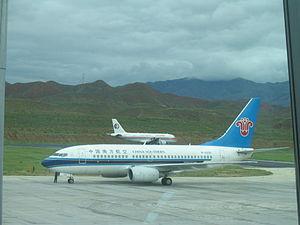
Une grande partie des systèmes de transport en Chine a été construite depuis la création de la République populaire en 1949 et surtout depuis le début des années 1980. Le rail, qui est le principal mode de transport du pays, avant 1950, il n'y avait que 21 800 km de lignes ferroviaires. En 2009, le réseau de chemin de fer a depuis été étendu à 86 000 km. Le transport aérien a également connu une forte croissance depuis la fin des années 1990. À la même époque, le gouvernement a étendu le réseau autoroutier, pour qu'il fasse, en 2009, plus de 65 000 km. La Chine a ainsi le deuxième plus grand réseau autoroutier du monde, après les États-Unis.